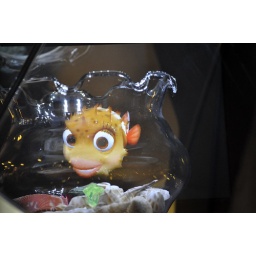
Cartoon fish holographic projection in glass bowl in trade show in Taipei.